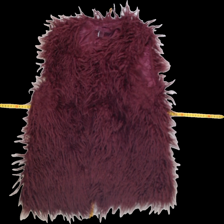
View: front
Type: Jacker
Category: Ladies
Brand: Amisu (New yorker)
Colors: Red
Material: 100%polyester
Size: 36
Trend: No trend
Stains: No
Price range: <50
Recommended usage: Reuse